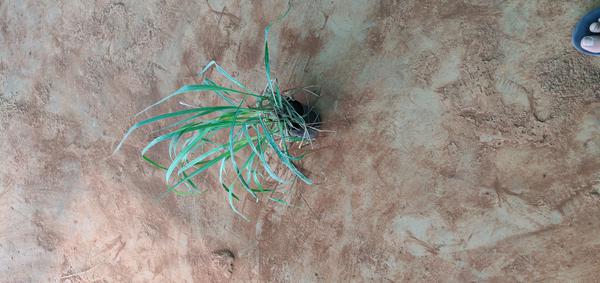
Plant: Lemon_grass